Olivia Fotopoulou

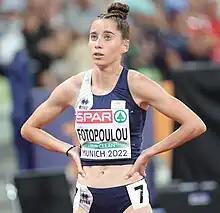

Olivia Fotopoulou (born 20 December 1996) is a Cypriot track and field athlete who competes as a sprinter. She is a multiple time national champion in the 100 metres and 200 metres. She competed at the 2024 Olympic Games.